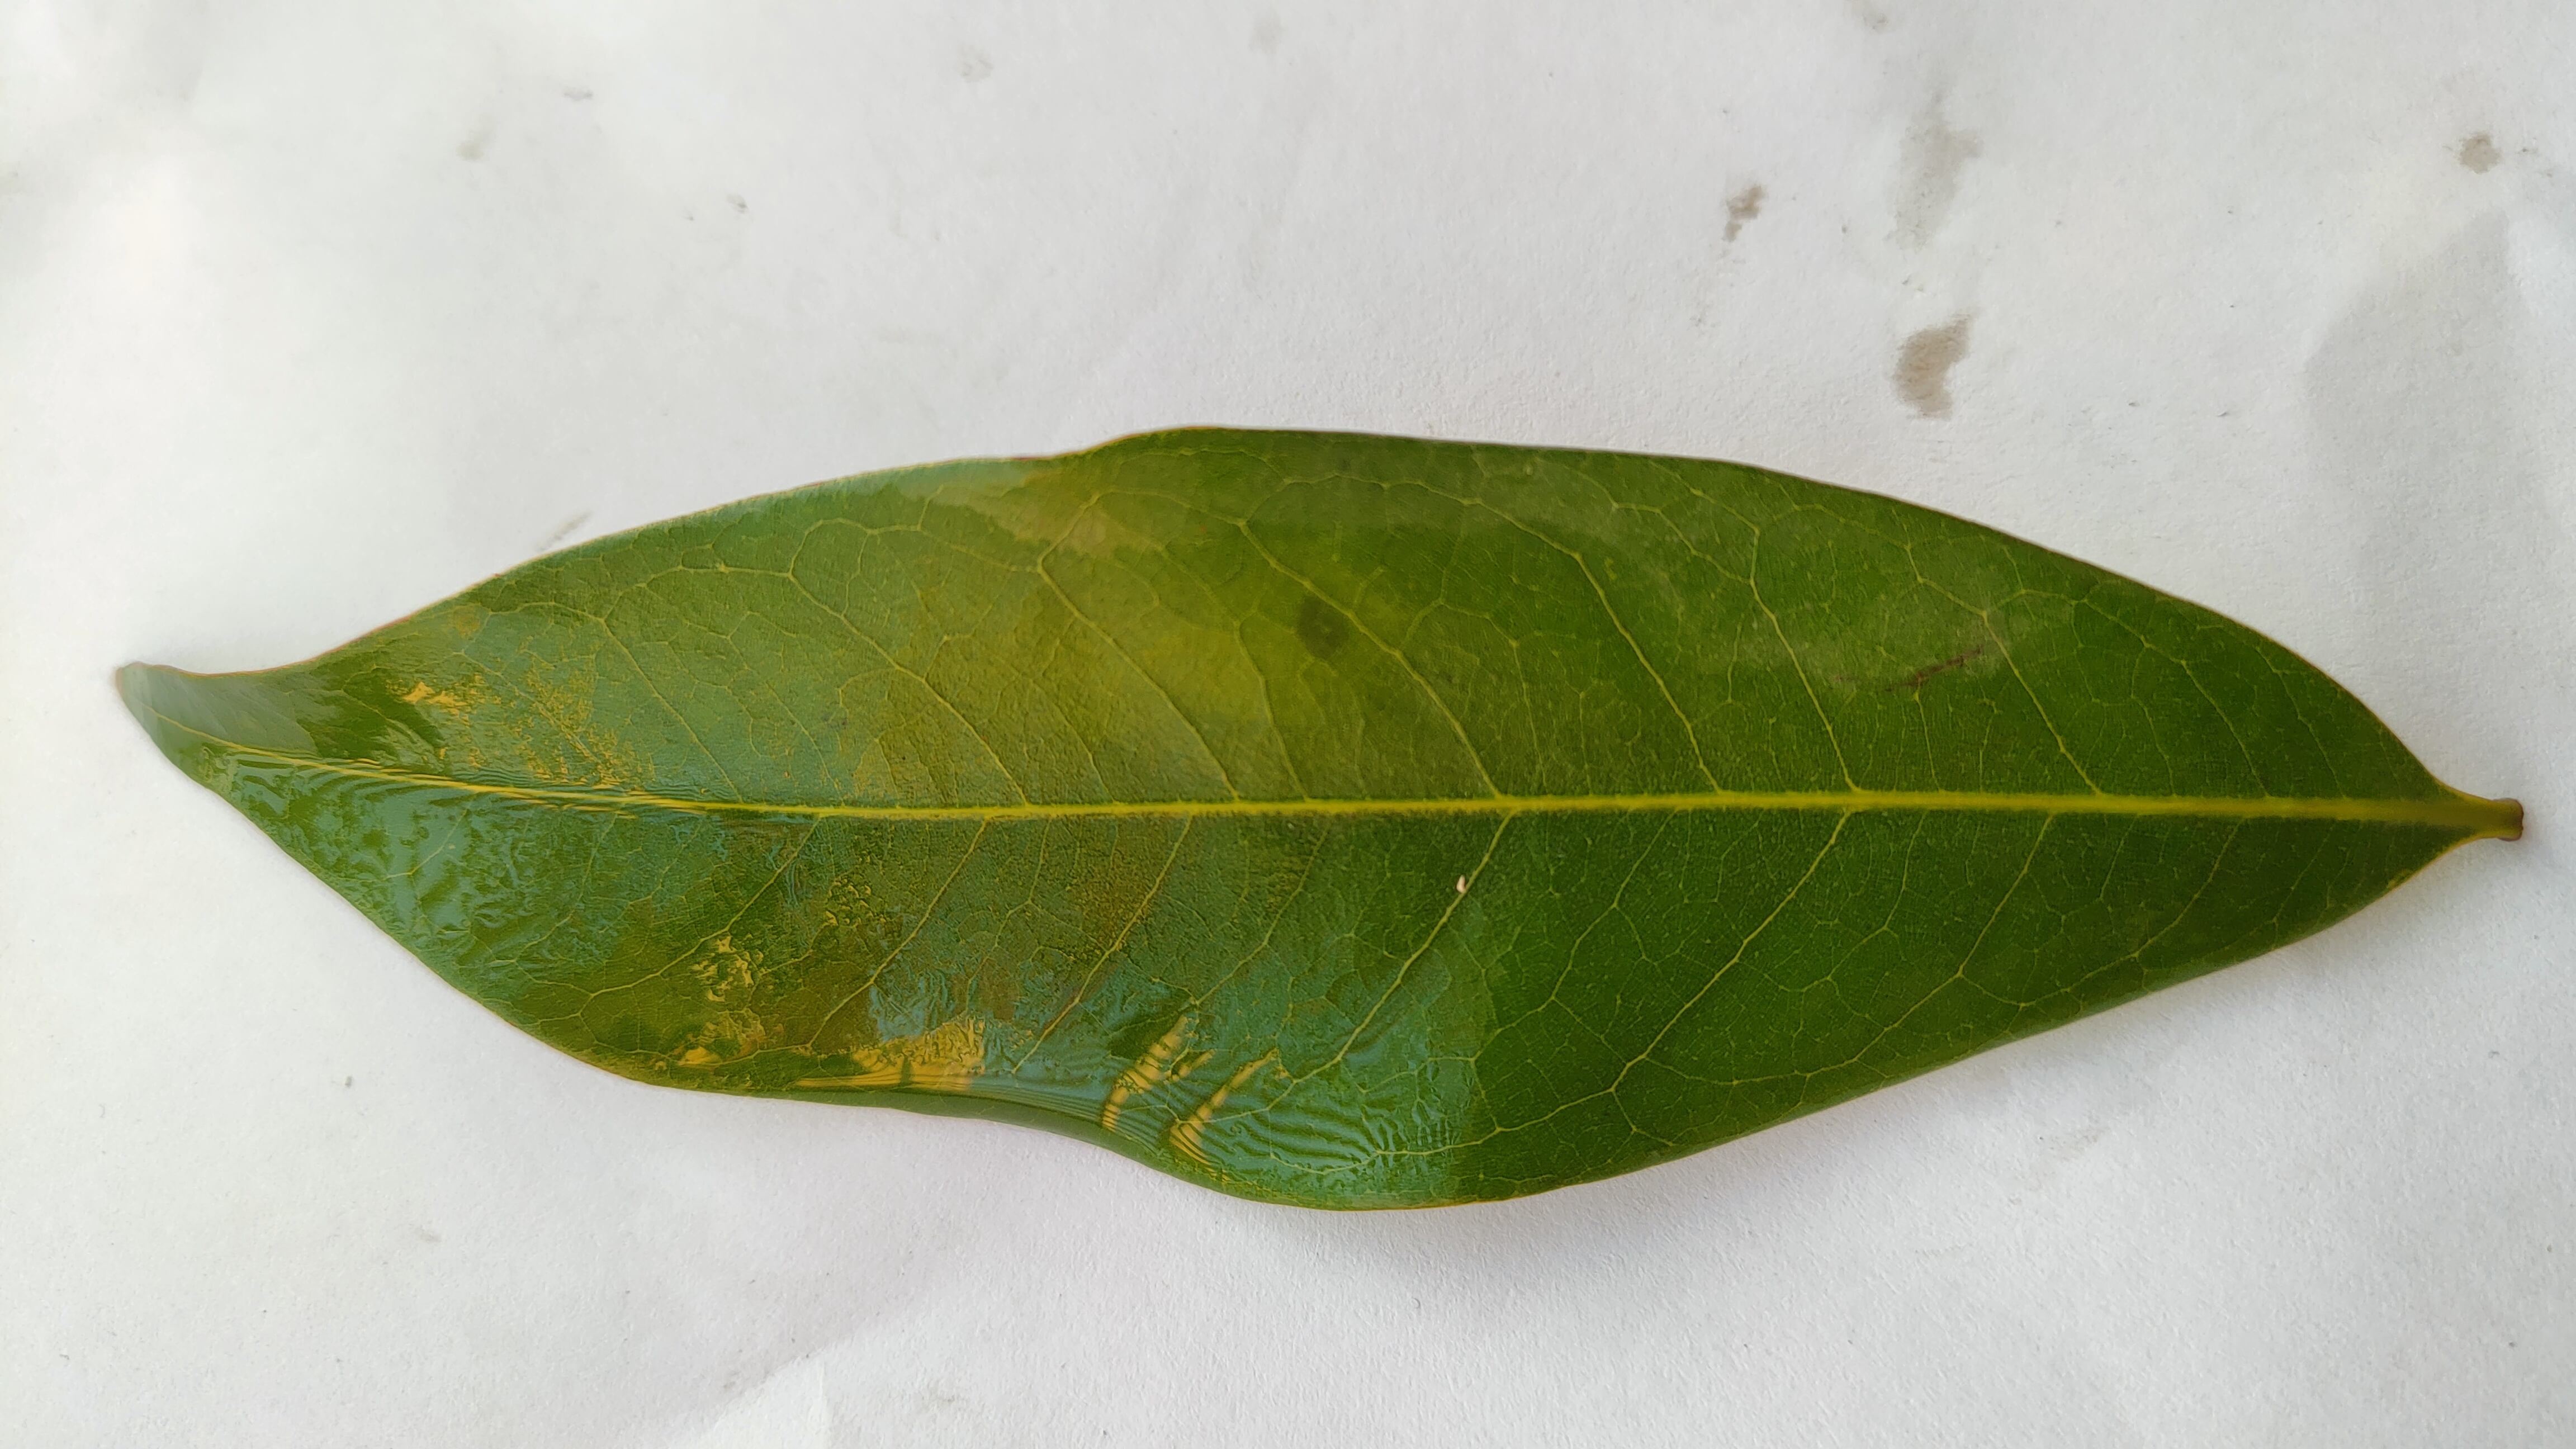
Leaf variety: Lychee